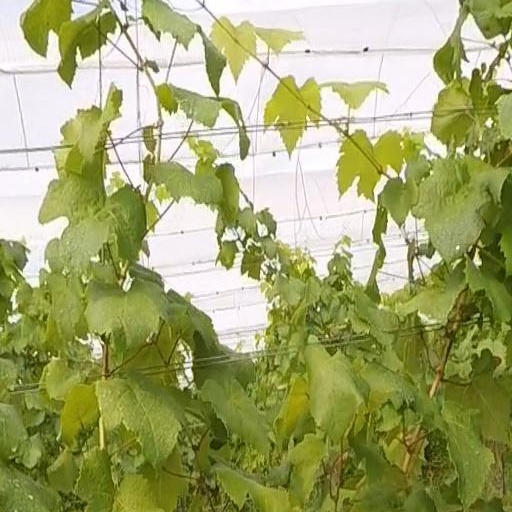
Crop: grape